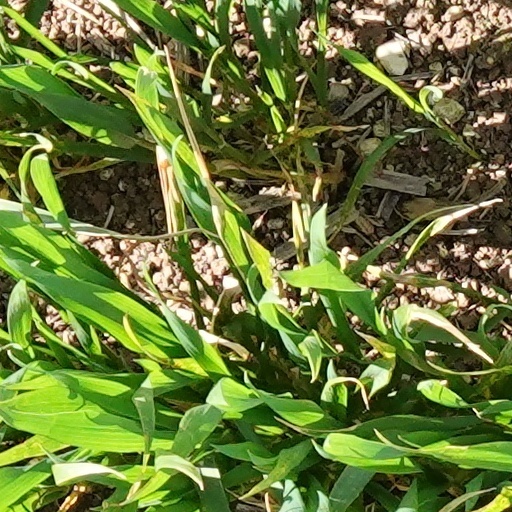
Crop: wheat